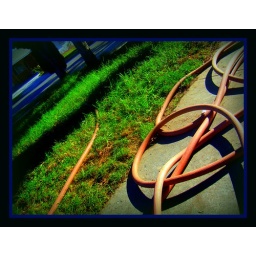
water hose of the house in radical context.